Out of the frying pan into the fire

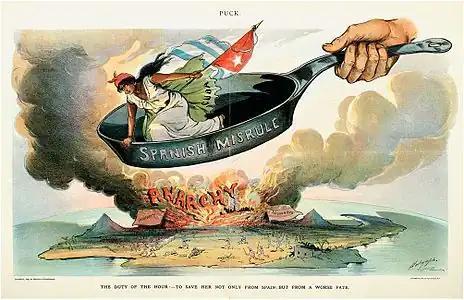
A cartoon from "Puck" by Louis Dalrymple urging American intervention in Cuba in 1898

The anonymous author of the 1708 work "Aesop at Oxford" wrote a political fable "Worse and Worse" in which the fish jump 'Out of the Frying-Pan, into the Fire' by a collective decision. The moral it illustrates is drawn from a contemporary episode in Polish politics. Another political interpretation was given in 1898 by a cartoon in the American magazine "Puck", urging American intervention in Cuba on the eve of the Spanish–American War (illustrated). More recently, a report in "The Guardian" about the climate crisis stated that a panel session twice had to be moved because of climate-induced bushfires. The ultimate location was Canberra, also at that time under serious threat from bushfires. The author repeated the frying pan/fire proverb without further comment.